Richard Wright (musician)

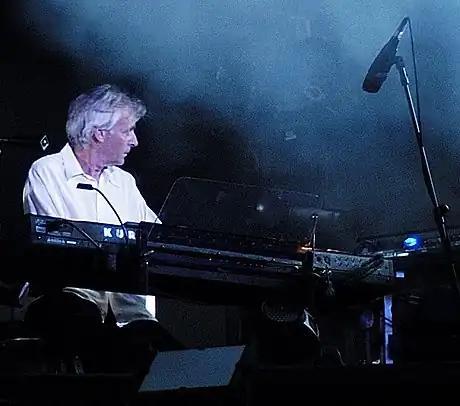
Wright in 2006

Richard William Wright (28 July 1943 – 15 September 2008) was an English keyboardist and songwriter who co-founded the progressive rock band Pink Floyd. He appeared on almost every Pink Floyd album and performed on all of their tours. He was inducted into the Rock and Roll Hall of Fame in 1996 as a member of Pink Floyd.